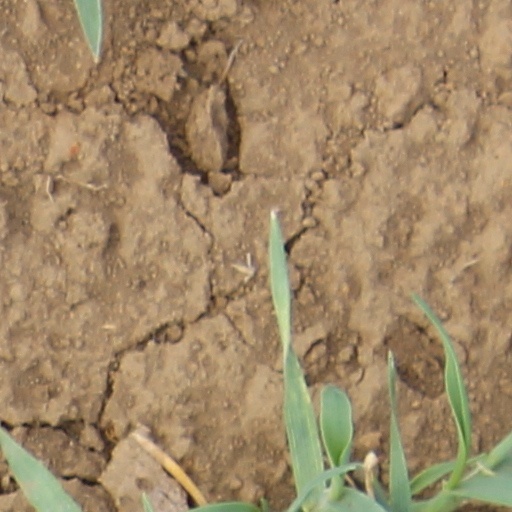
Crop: wheat